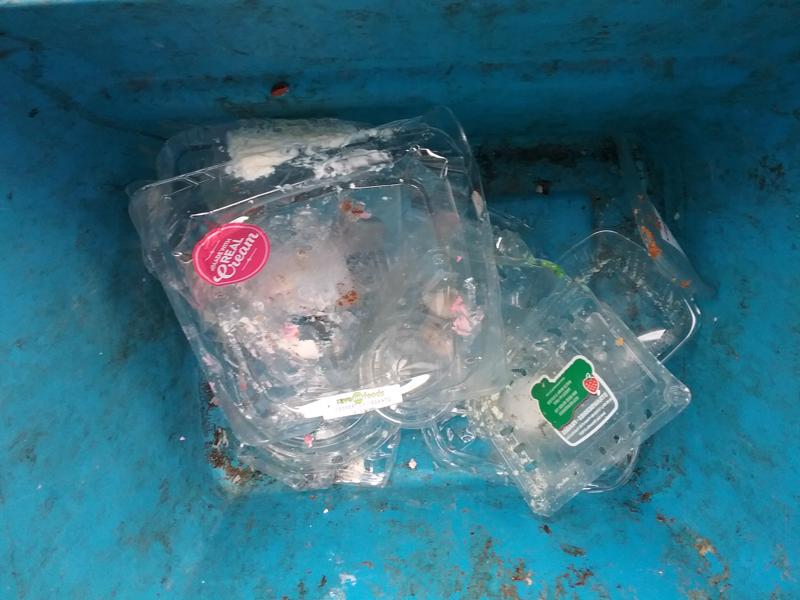
Label: plastic